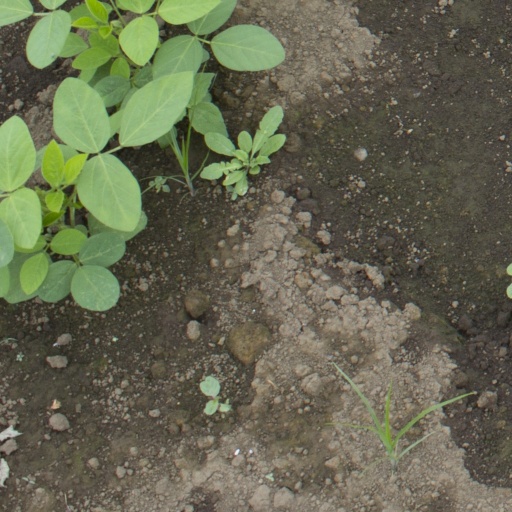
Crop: soybean